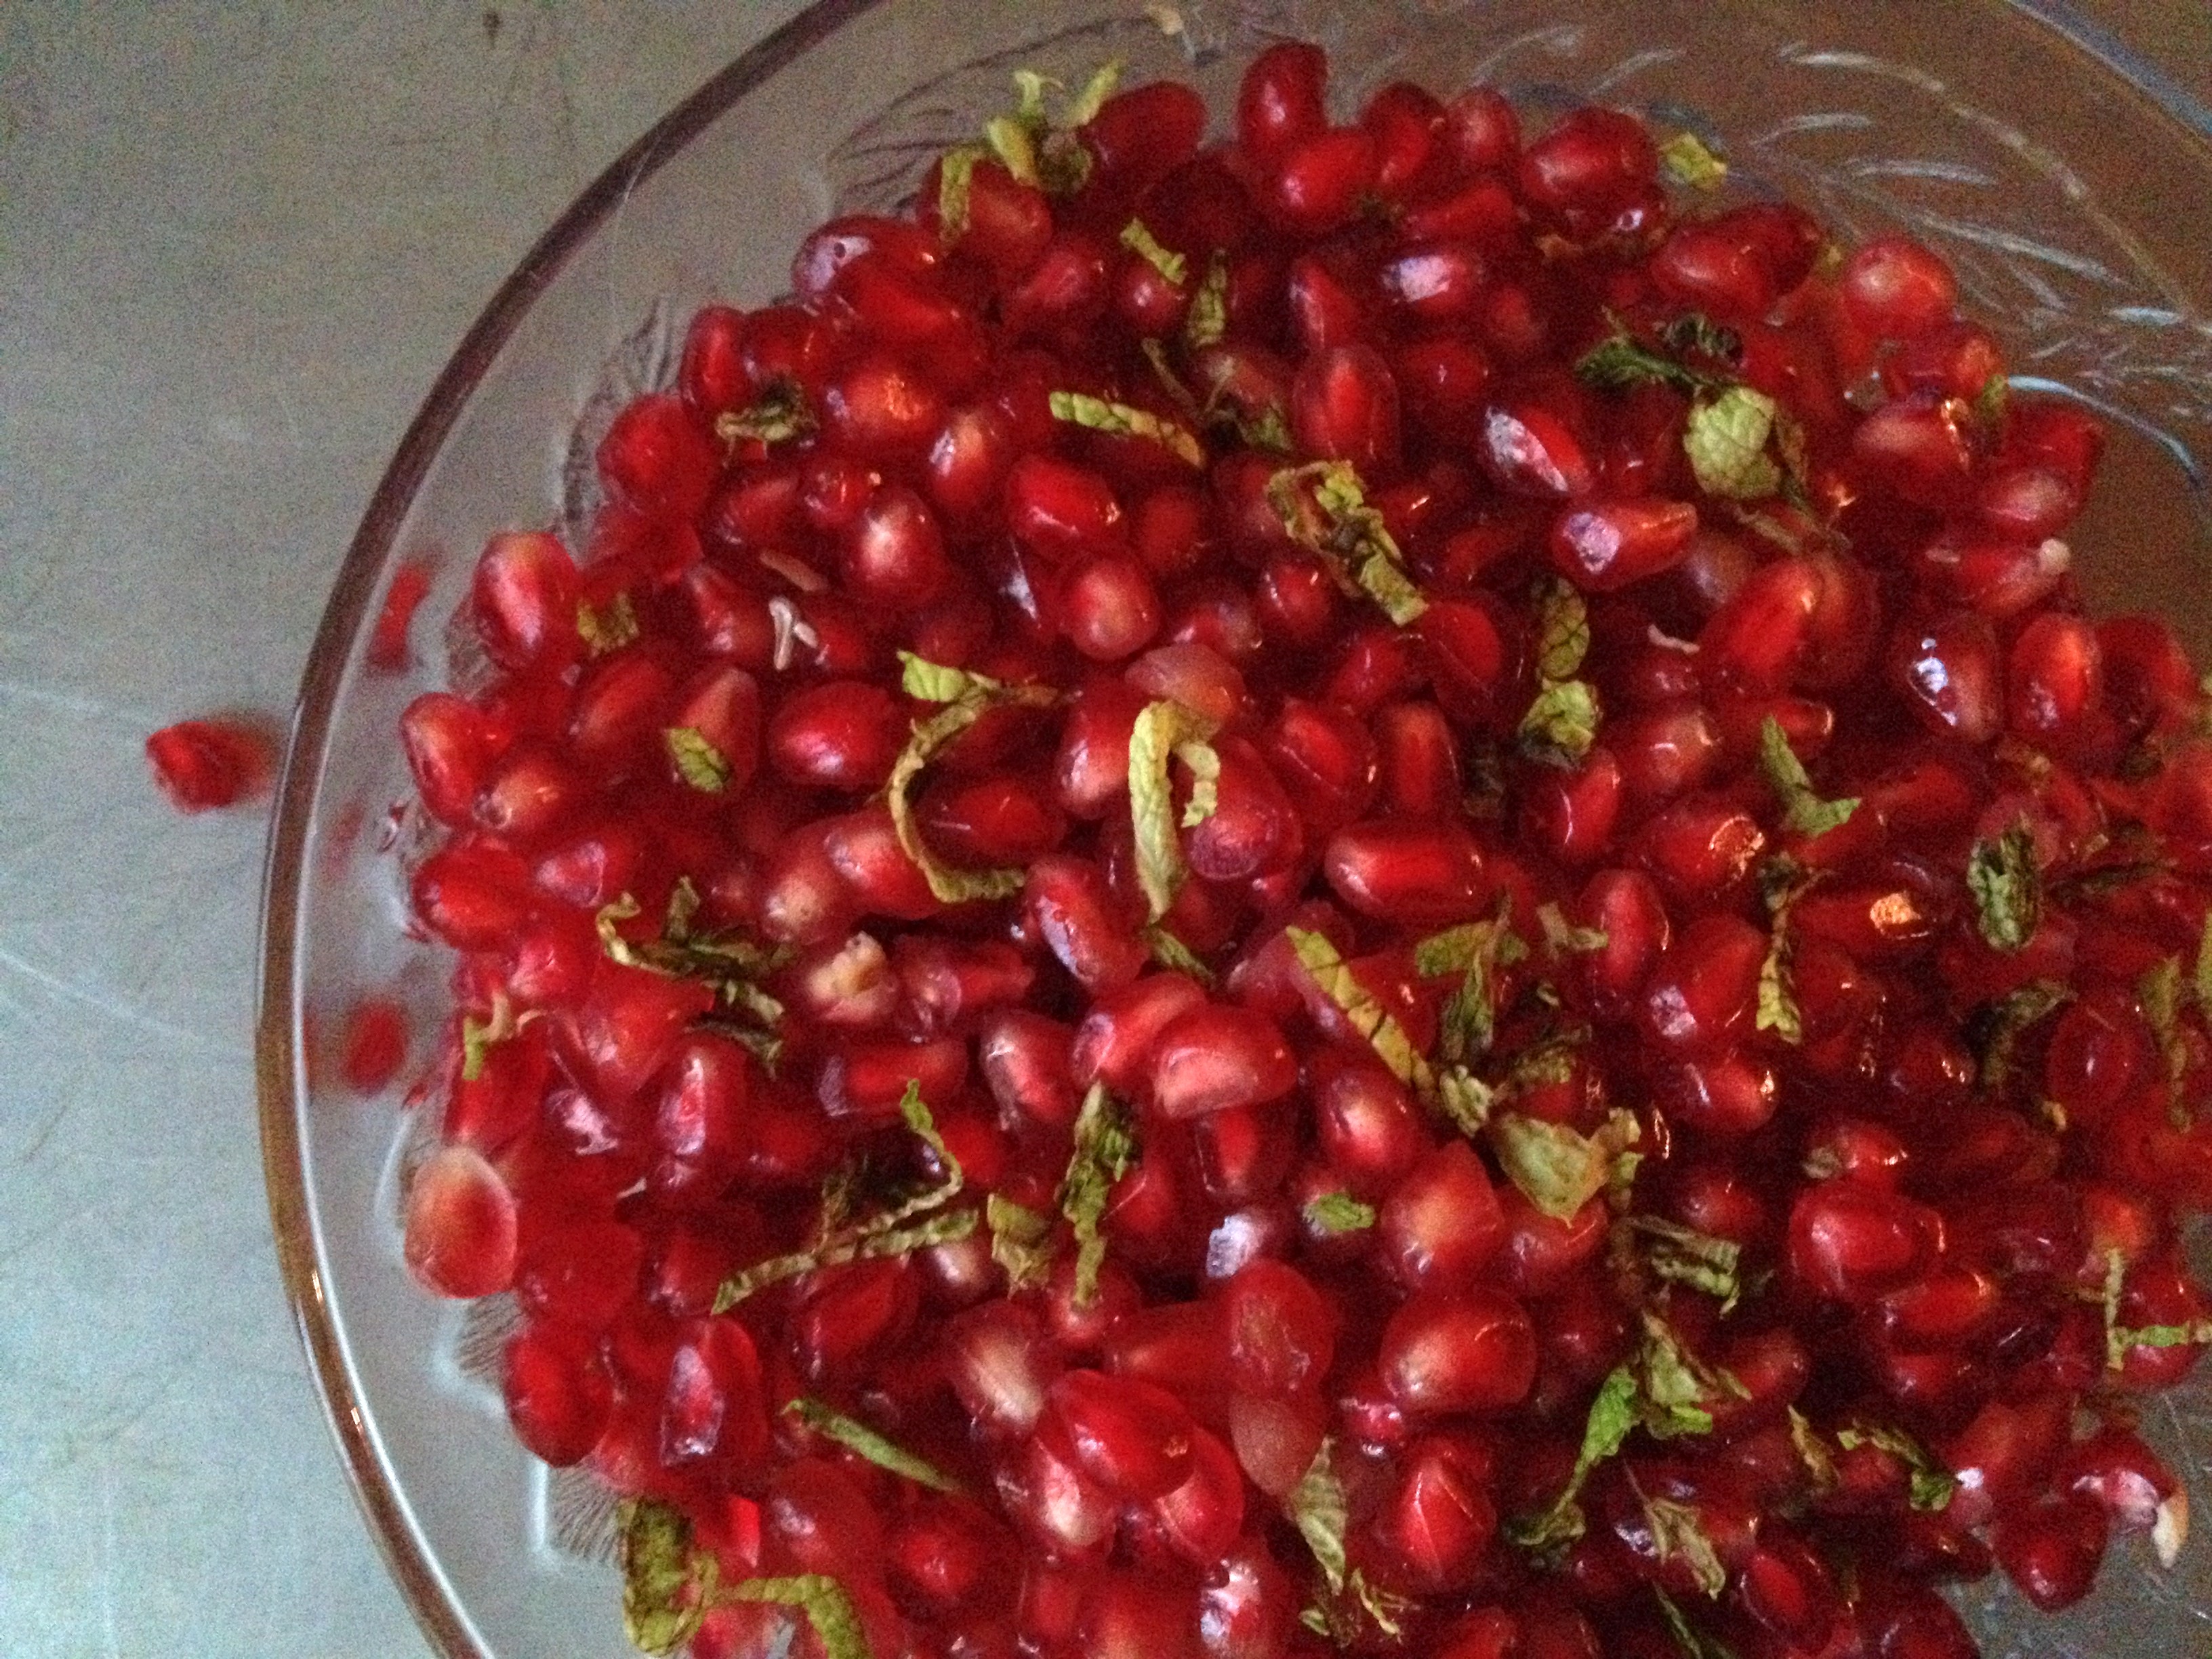
Label: Pomegranate